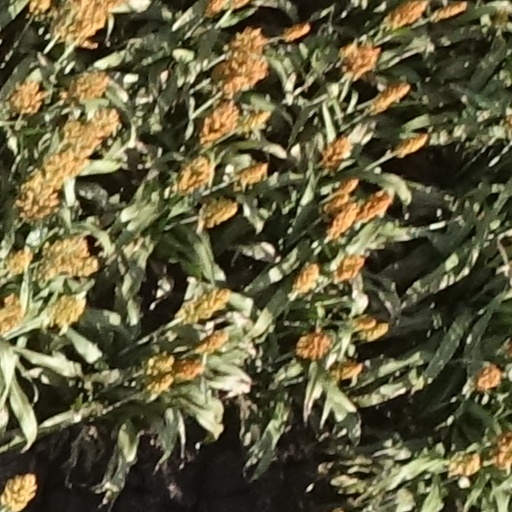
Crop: sorghum